Bern Riedbach railway station

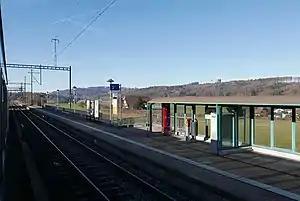
The station platform in 2016

Bern Riedbach railway station is a railway station in the municipality of Bern, in the Swiss canton of Bern. It is an intermediate stop on the standard gauge Bern–Neuchâtel line of BLS AG.